American Wrestler: The Wizard

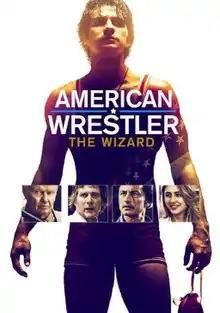
Theatrical poster

American Wrestler: The Wizard is a 2016 American sports biographical film directed by Alex Ranarivelo. The film centers around the world of competitive high school wrestling and stars George Kosturos as Ali Jahani, a 17–year old who escapes Iran in the 1980s after the Iran hostage crisis and must adjust to life in a small California town only to face more hostility due to the hostage crisis. William Fichtner, Jon Voight, Ali Afshar, Gabriel Basso, Kevin G. Schmidt and Lia Marie Johnson also star in supporting roles.